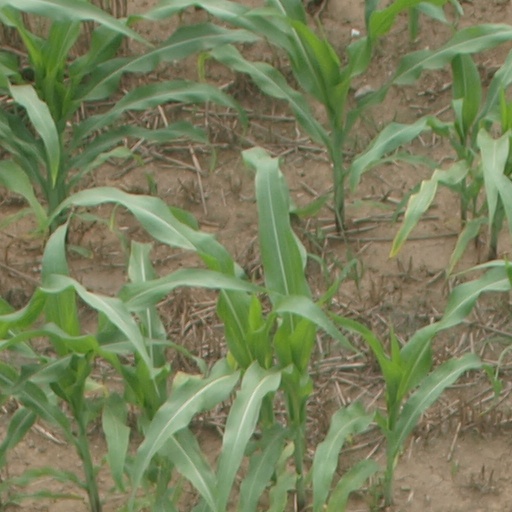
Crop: maize; corn